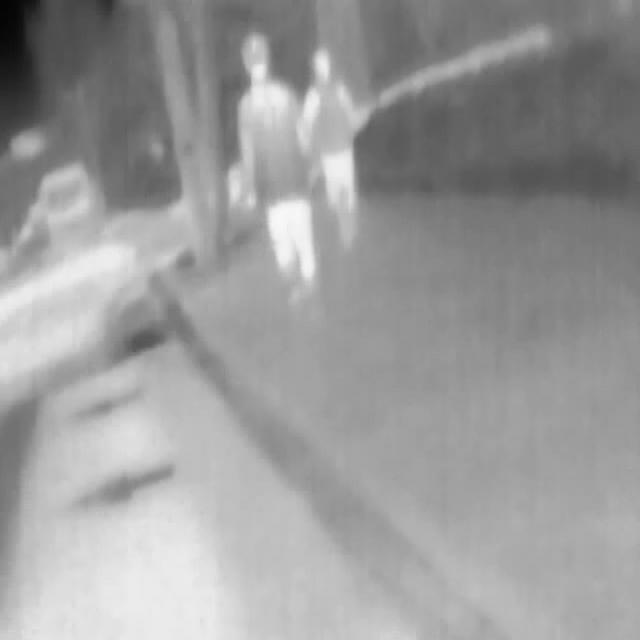
Detected objects:
label: person
label: person